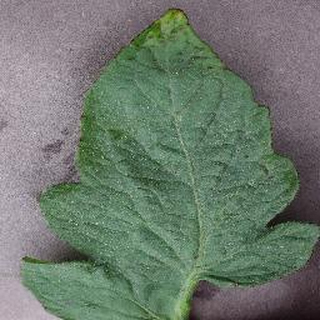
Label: tomato_bacterial_spot